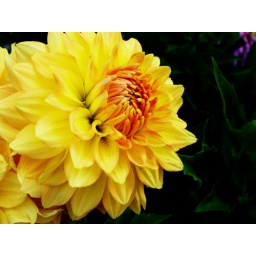
A Dahlia, discivered near home on a bike ride one mornning